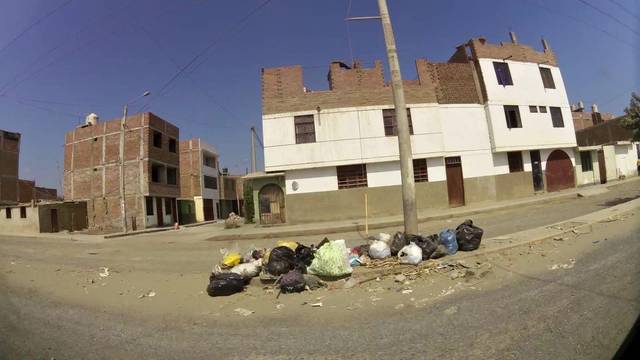
Region: Peru
Coordinates: -8.13, -79.05